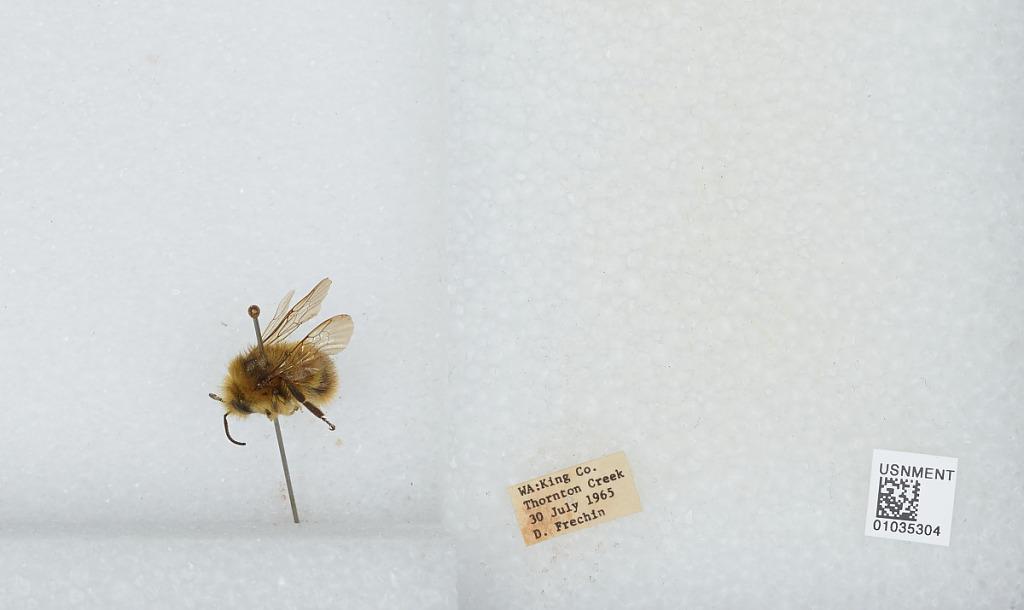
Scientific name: Bombus (Pyrobombus) mixtus Cresson
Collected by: D. Frechin
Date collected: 1965-7-30
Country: United States
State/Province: Washington
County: King
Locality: Thornton Creek
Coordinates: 47.7031, -122.309